List of decommissioned United States Marine Corps aircraft squadrons

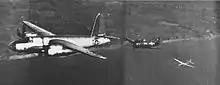
Martin JM-1 Marauder

Marine Target Towing detachments were first formed at Marine Corps Air Station Ewa in October 1944. They were responsible for towing targets for antiaircraft gunnery and radar tracking practice. They flew Martin JM-1 Marauders and the Curtiss R5C-1 Commandos. The last of these detachments was decommissioned in March 1946.